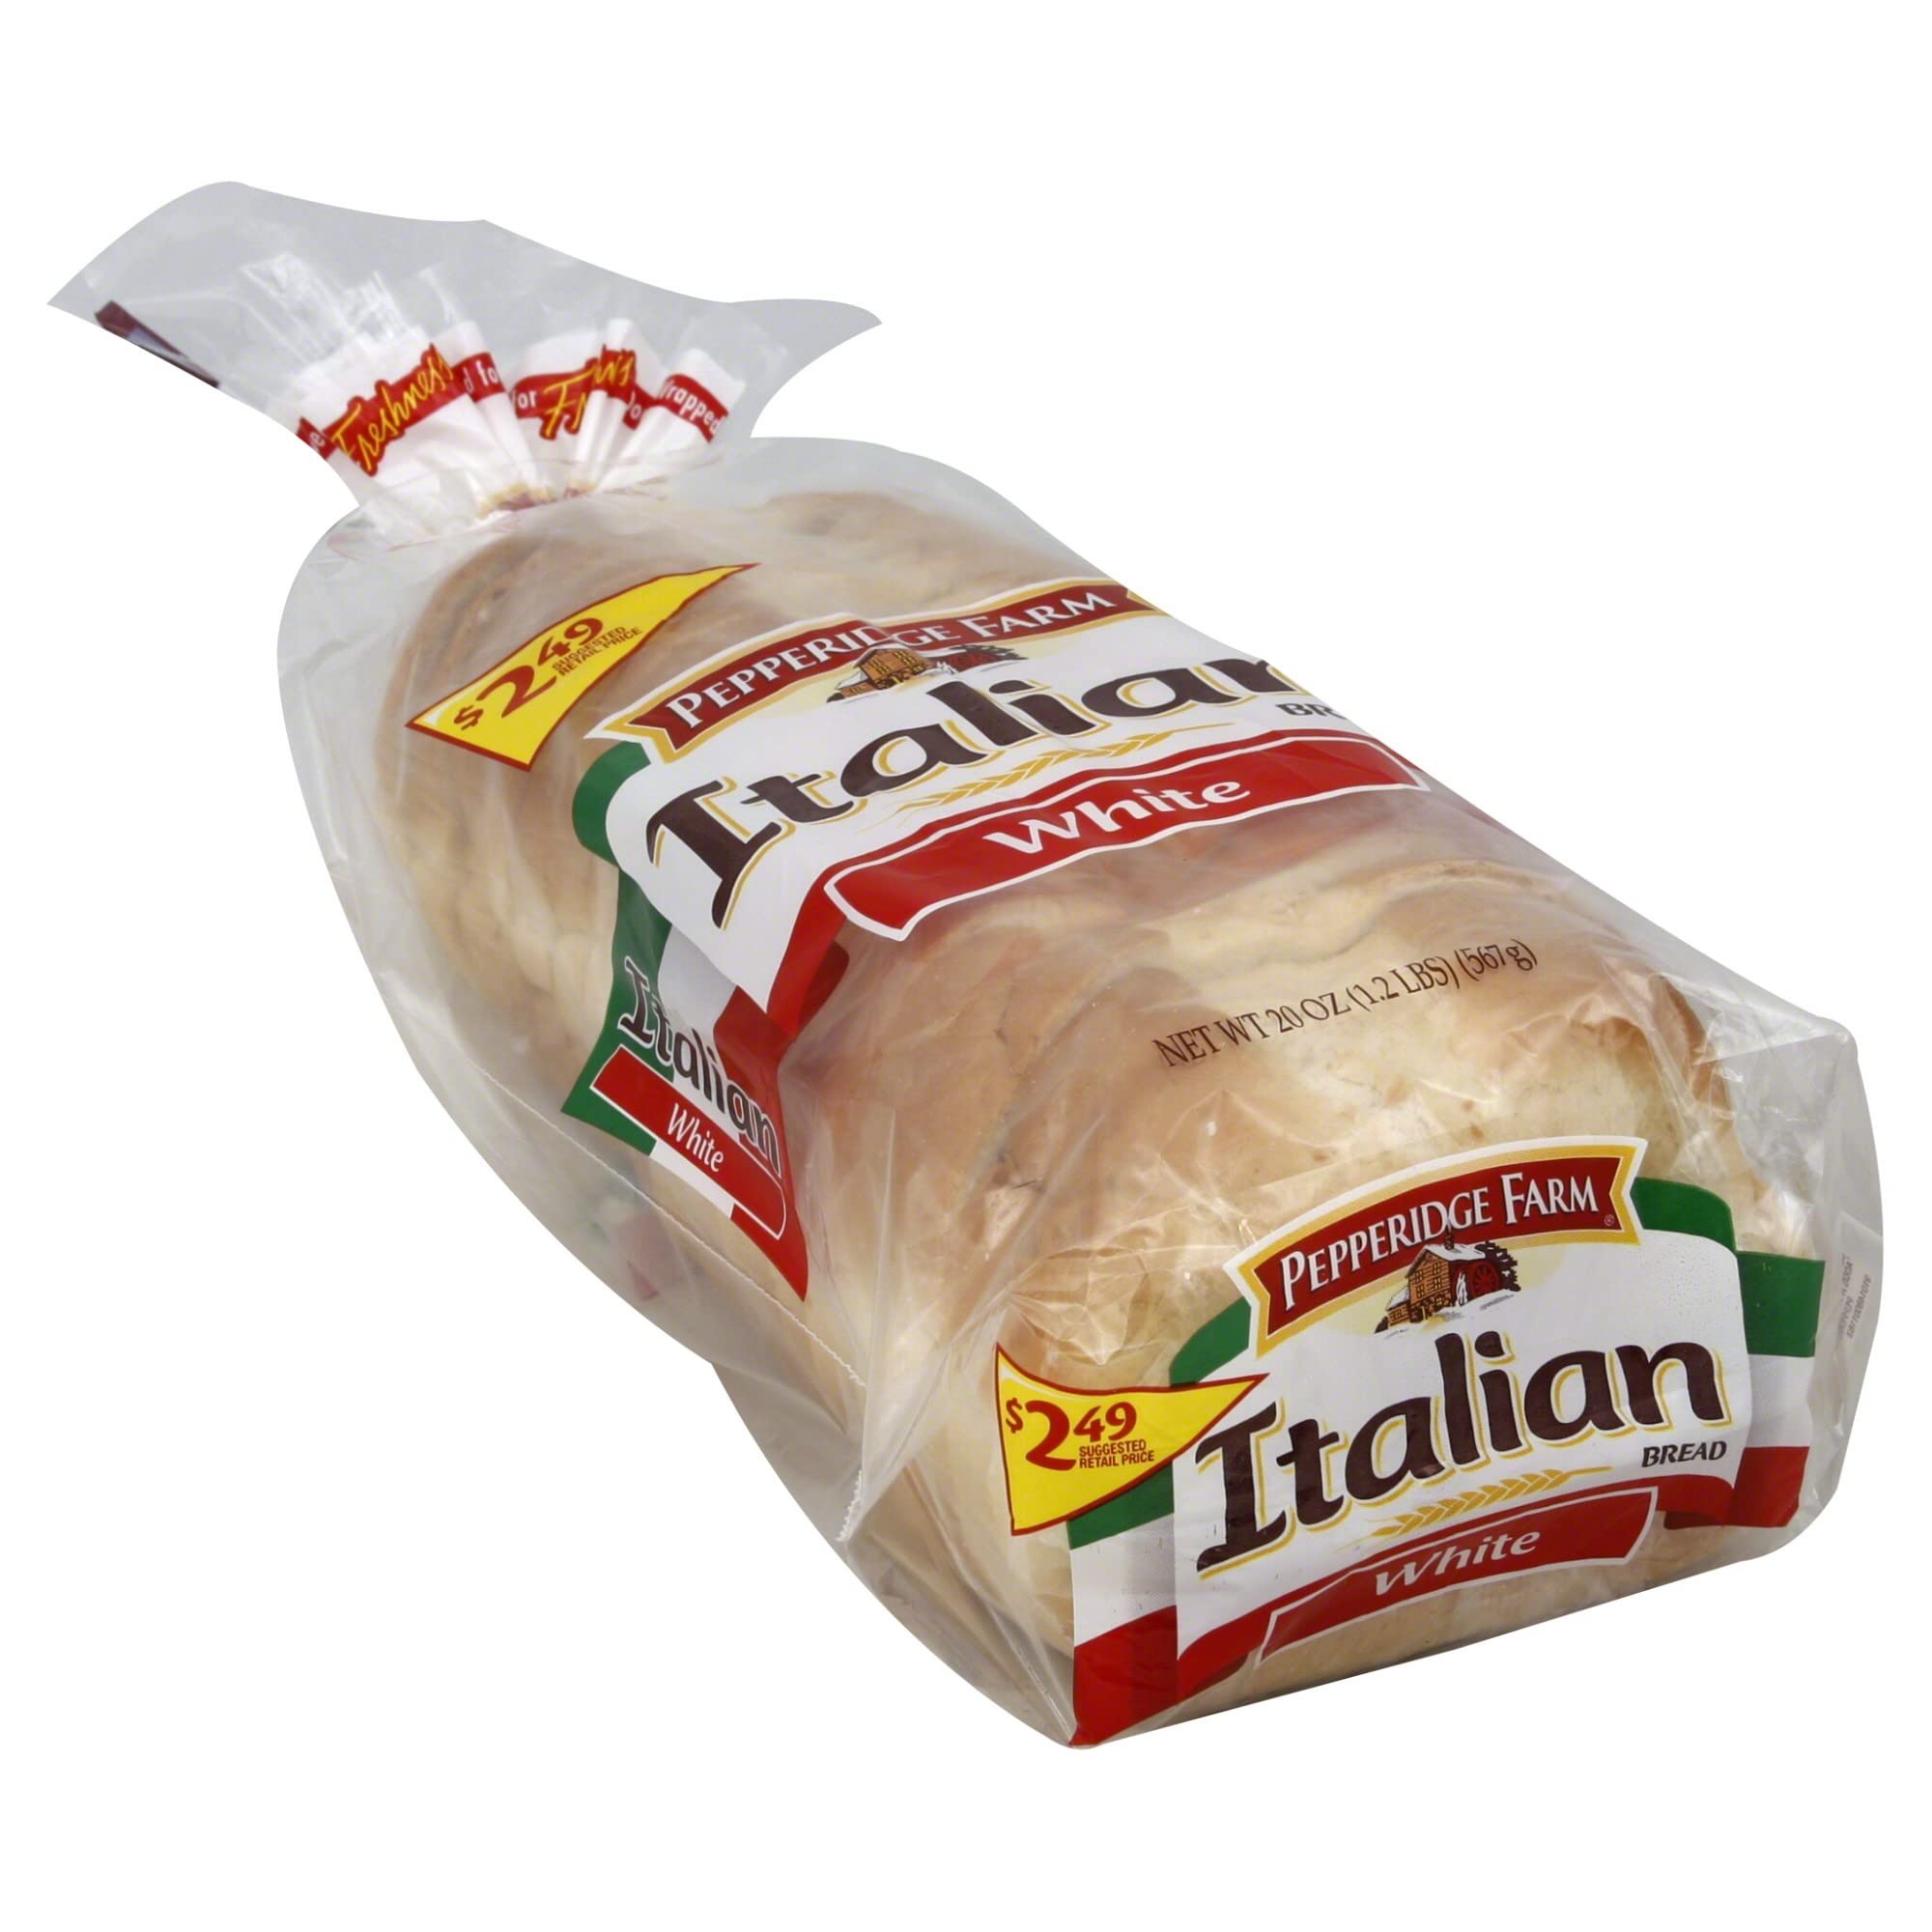
Item Name: Pepperidge Farm Italian White Bread 20 oz (Pack of 2)
Value: 40.0
Unit: Ounce

Price: 3.29